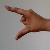
The image shows a hand gesture representing the letter 'Z' in Indian Sign Language.